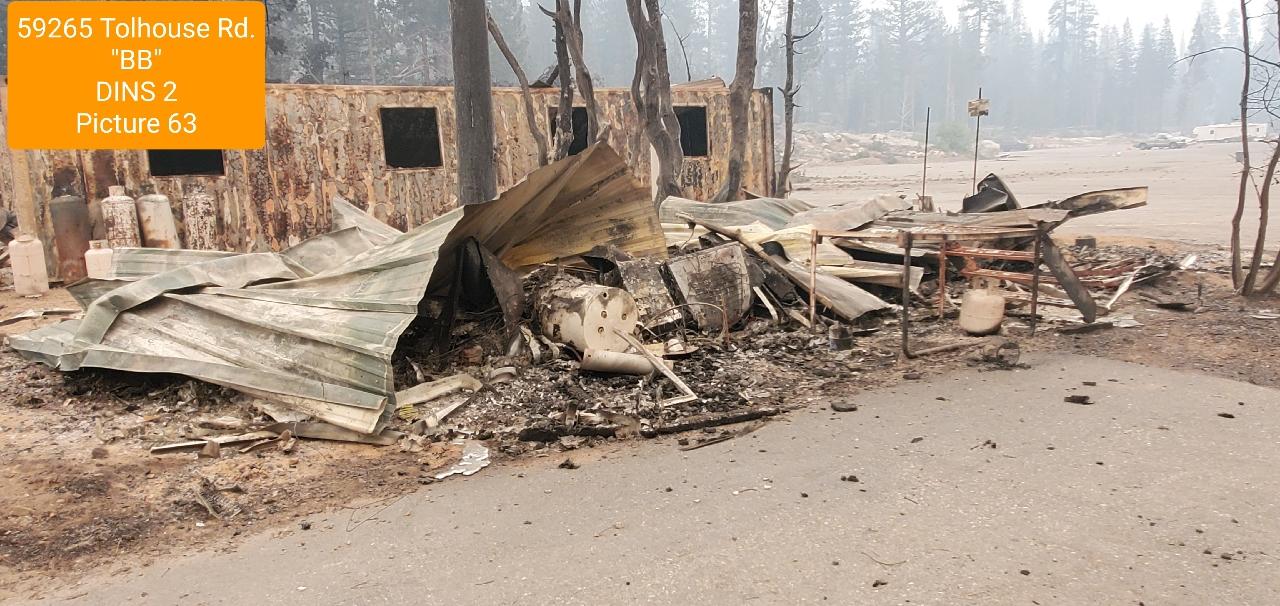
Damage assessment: destroyed